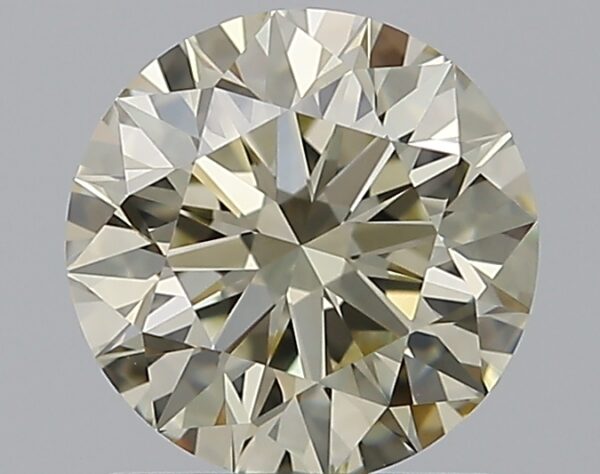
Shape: round
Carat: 1.04
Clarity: VVS1
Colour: N
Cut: EX
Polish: EX
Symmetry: EX
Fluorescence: N
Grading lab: GIA
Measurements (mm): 6.47 x 6.5 x 4.04